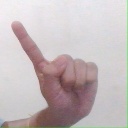
अक्षर: ए